Saint-Georges-Blancaneix

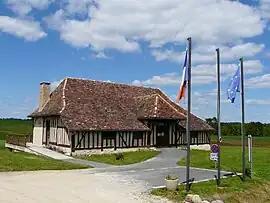
The town hall in Saint-Georges-Blancaneix

Saint-Georges-Blancaneix is a commune in the Dordogne department in Nouvelle-Aquitaine in southwestern France. The population was 281 as of 2021.